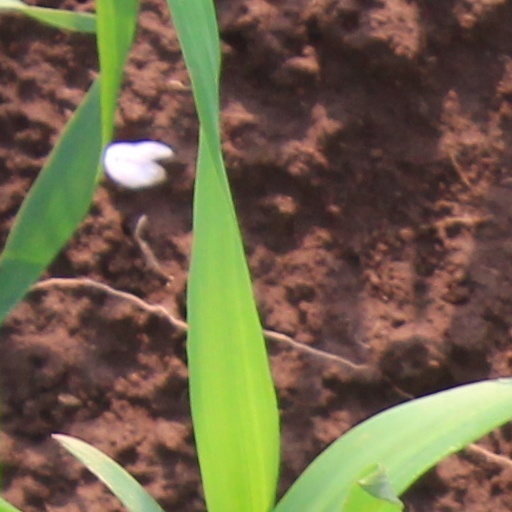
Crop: wheat